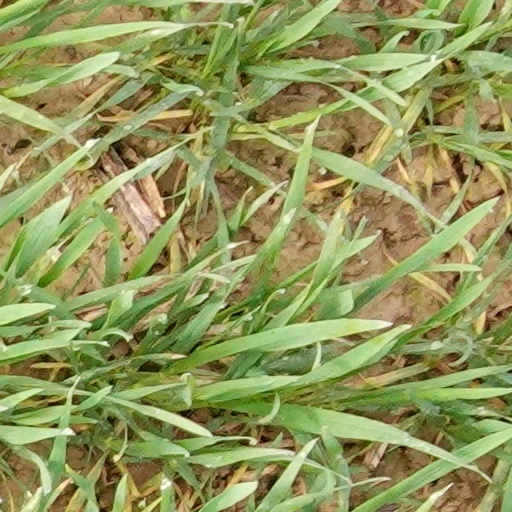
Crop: wheat